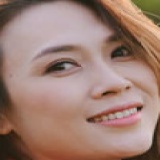
ca sĩ Mỹ Tâm